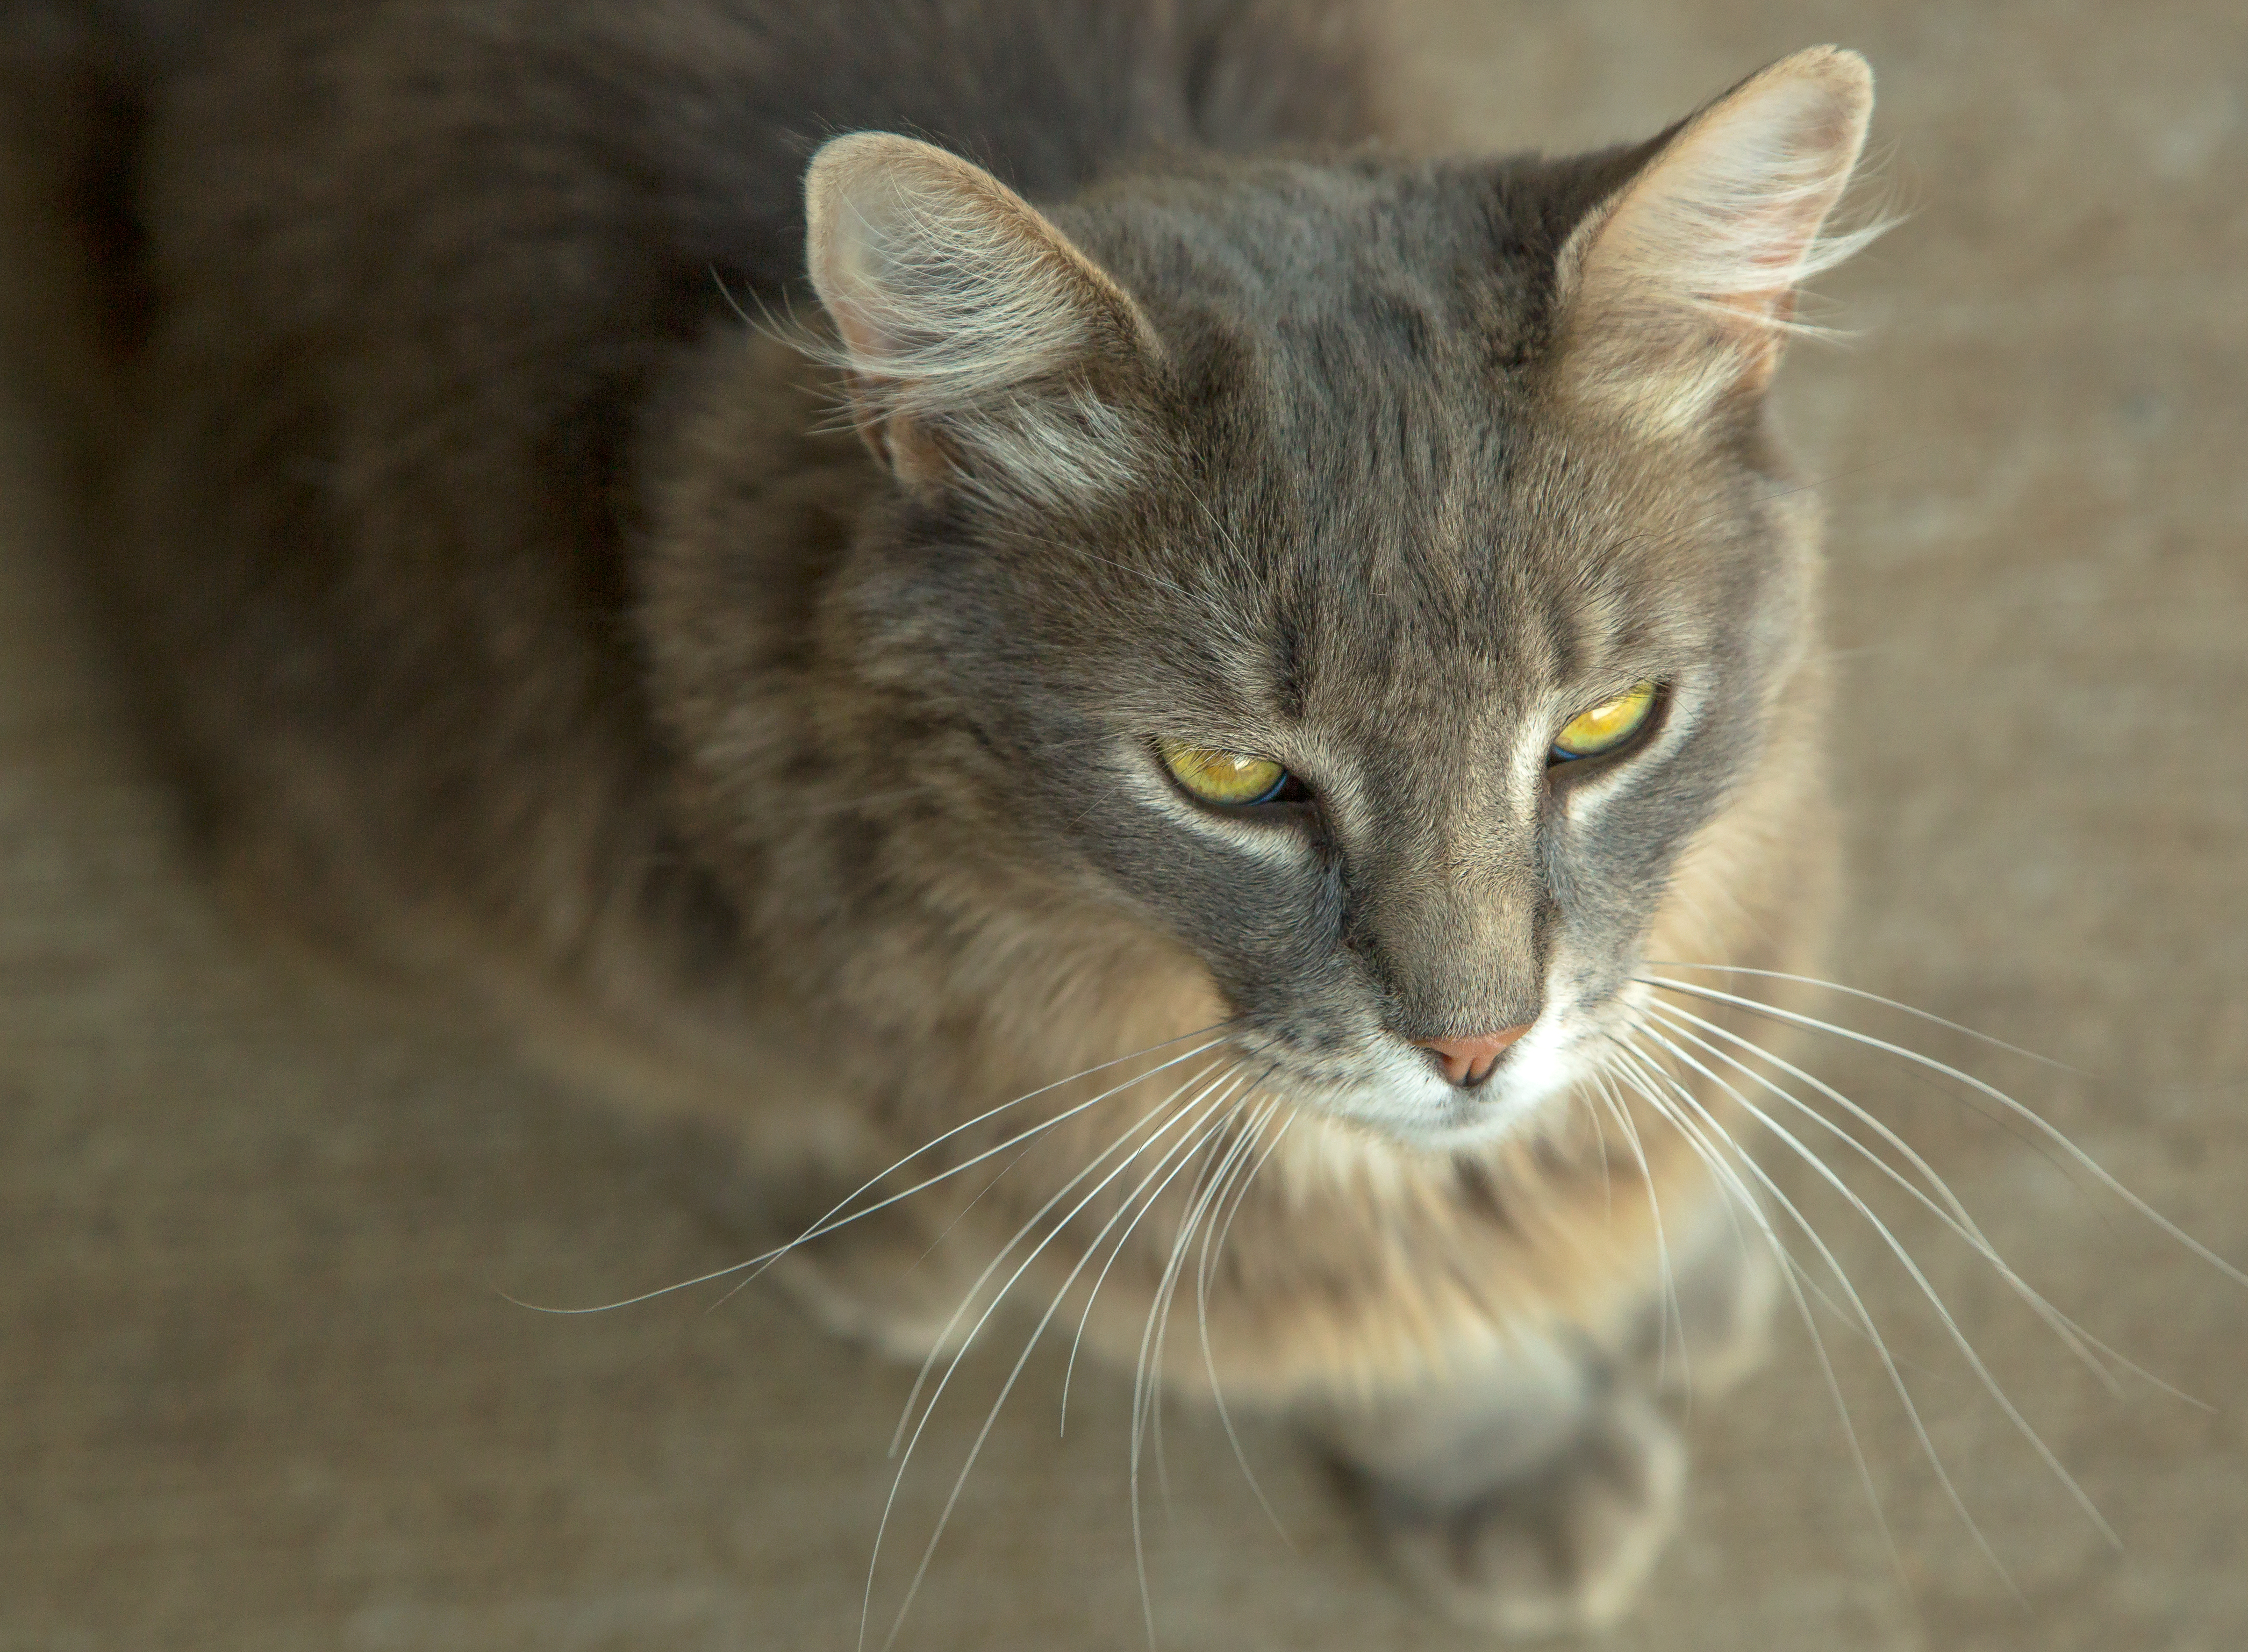
animal, pet, portrait, cat, mammal, closeup, fauna, close up, eyes, whiskers, candid, vertebrate, tabby cat, norwegian forest cat, european shorthair, wild cat, small to medium sized cats, cat like mammal, carnivoran, nebelung, domestic short haired cat, pixie bob, domestic long haired cat, rusty spotted cat